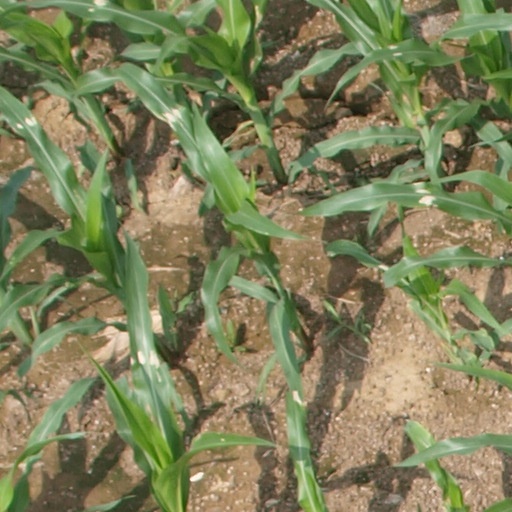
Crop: maize; corn